Cassel, Nord

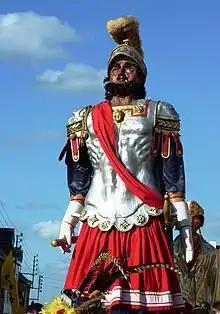
Reuze-Papa, one of the giants of Cassel

The Jardin des Mont du Récollets provides expansive views over the plains of Flanders and beyond; on a clear day it is possible to see the North Sea, the English coast and the belfry of Bruges. It used to be said that from Cassel one could see five kingdoms: France, Belgium, Holland, England and Heaven. The garden also hosts an equestrian statue of Marshal Foch and the "Monument des Trois Batailles", commemorating the battles of 1071, 1328 and 1677. Just below the gardens is the Porte du Château of 1621, the last substantial part of the old castle to remain standing. The city walls no longer stand but footpaths and streets still trace their former course.